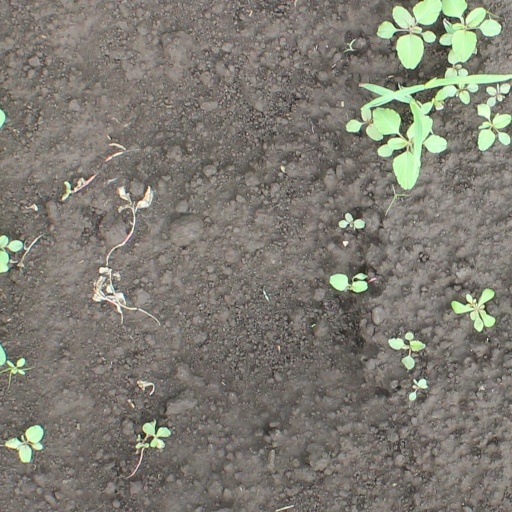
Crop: soybean